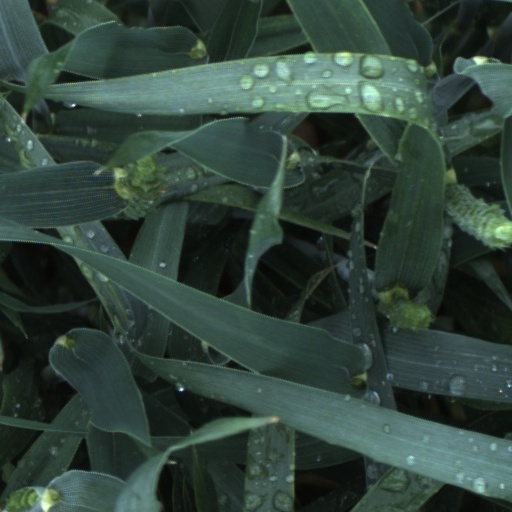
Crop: wheat